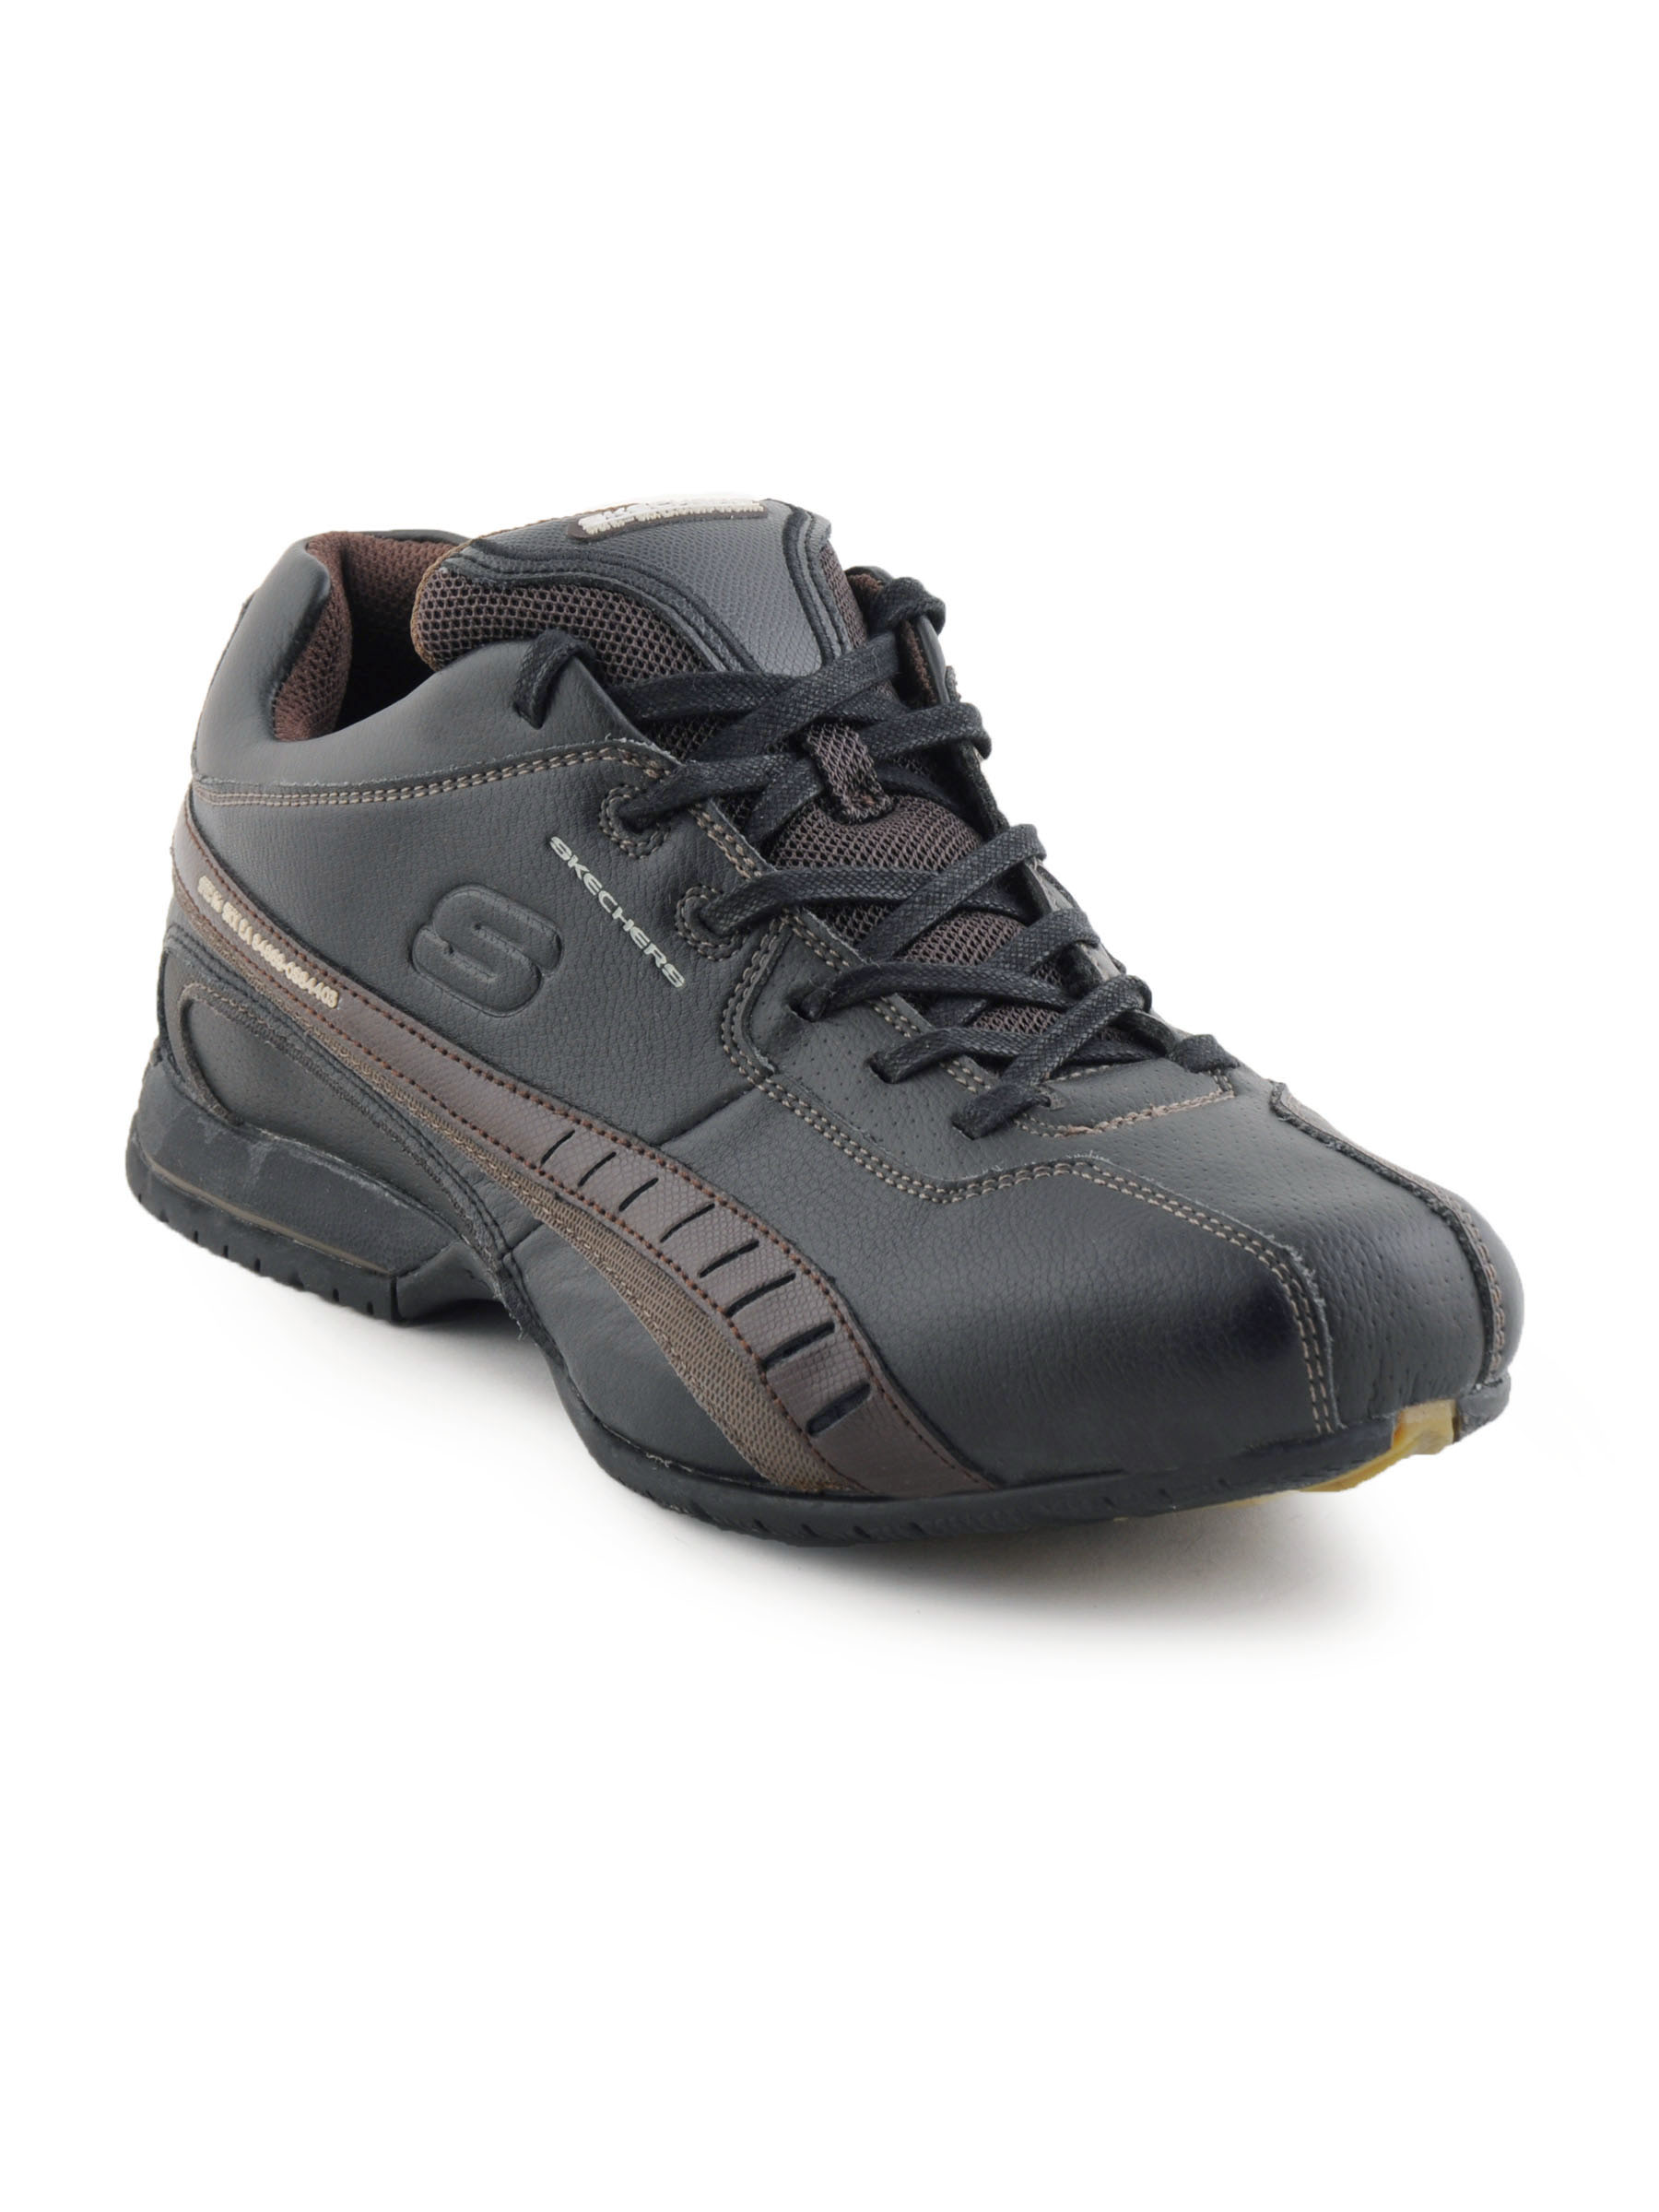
Skechers Men USA Black Shoe
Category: Footwear / Shoes / Casual Shoes
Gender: Men
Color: Black
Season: Fall 2011
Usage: Casual